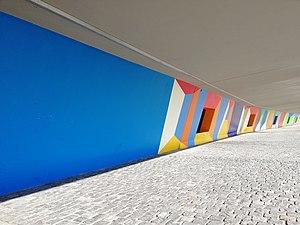
Bettina Cogliatti est une artiste sculpteur et peintre suisse.